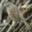
Label: bird